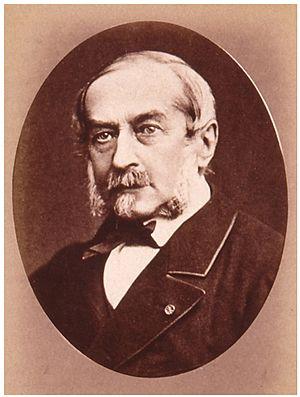
Michel Ignace Auguste Graeff, né à Sélestat le 11 mars 1812 et décédé le 6 août 1884, est un ingénieur des ponts et chaussées français. Il est également homme politique éphémère en tant que ministre des Travaux publics du 23 novembre au 12 décembre 1877 dans le Gouvernement Gaétan de Rochebouët.